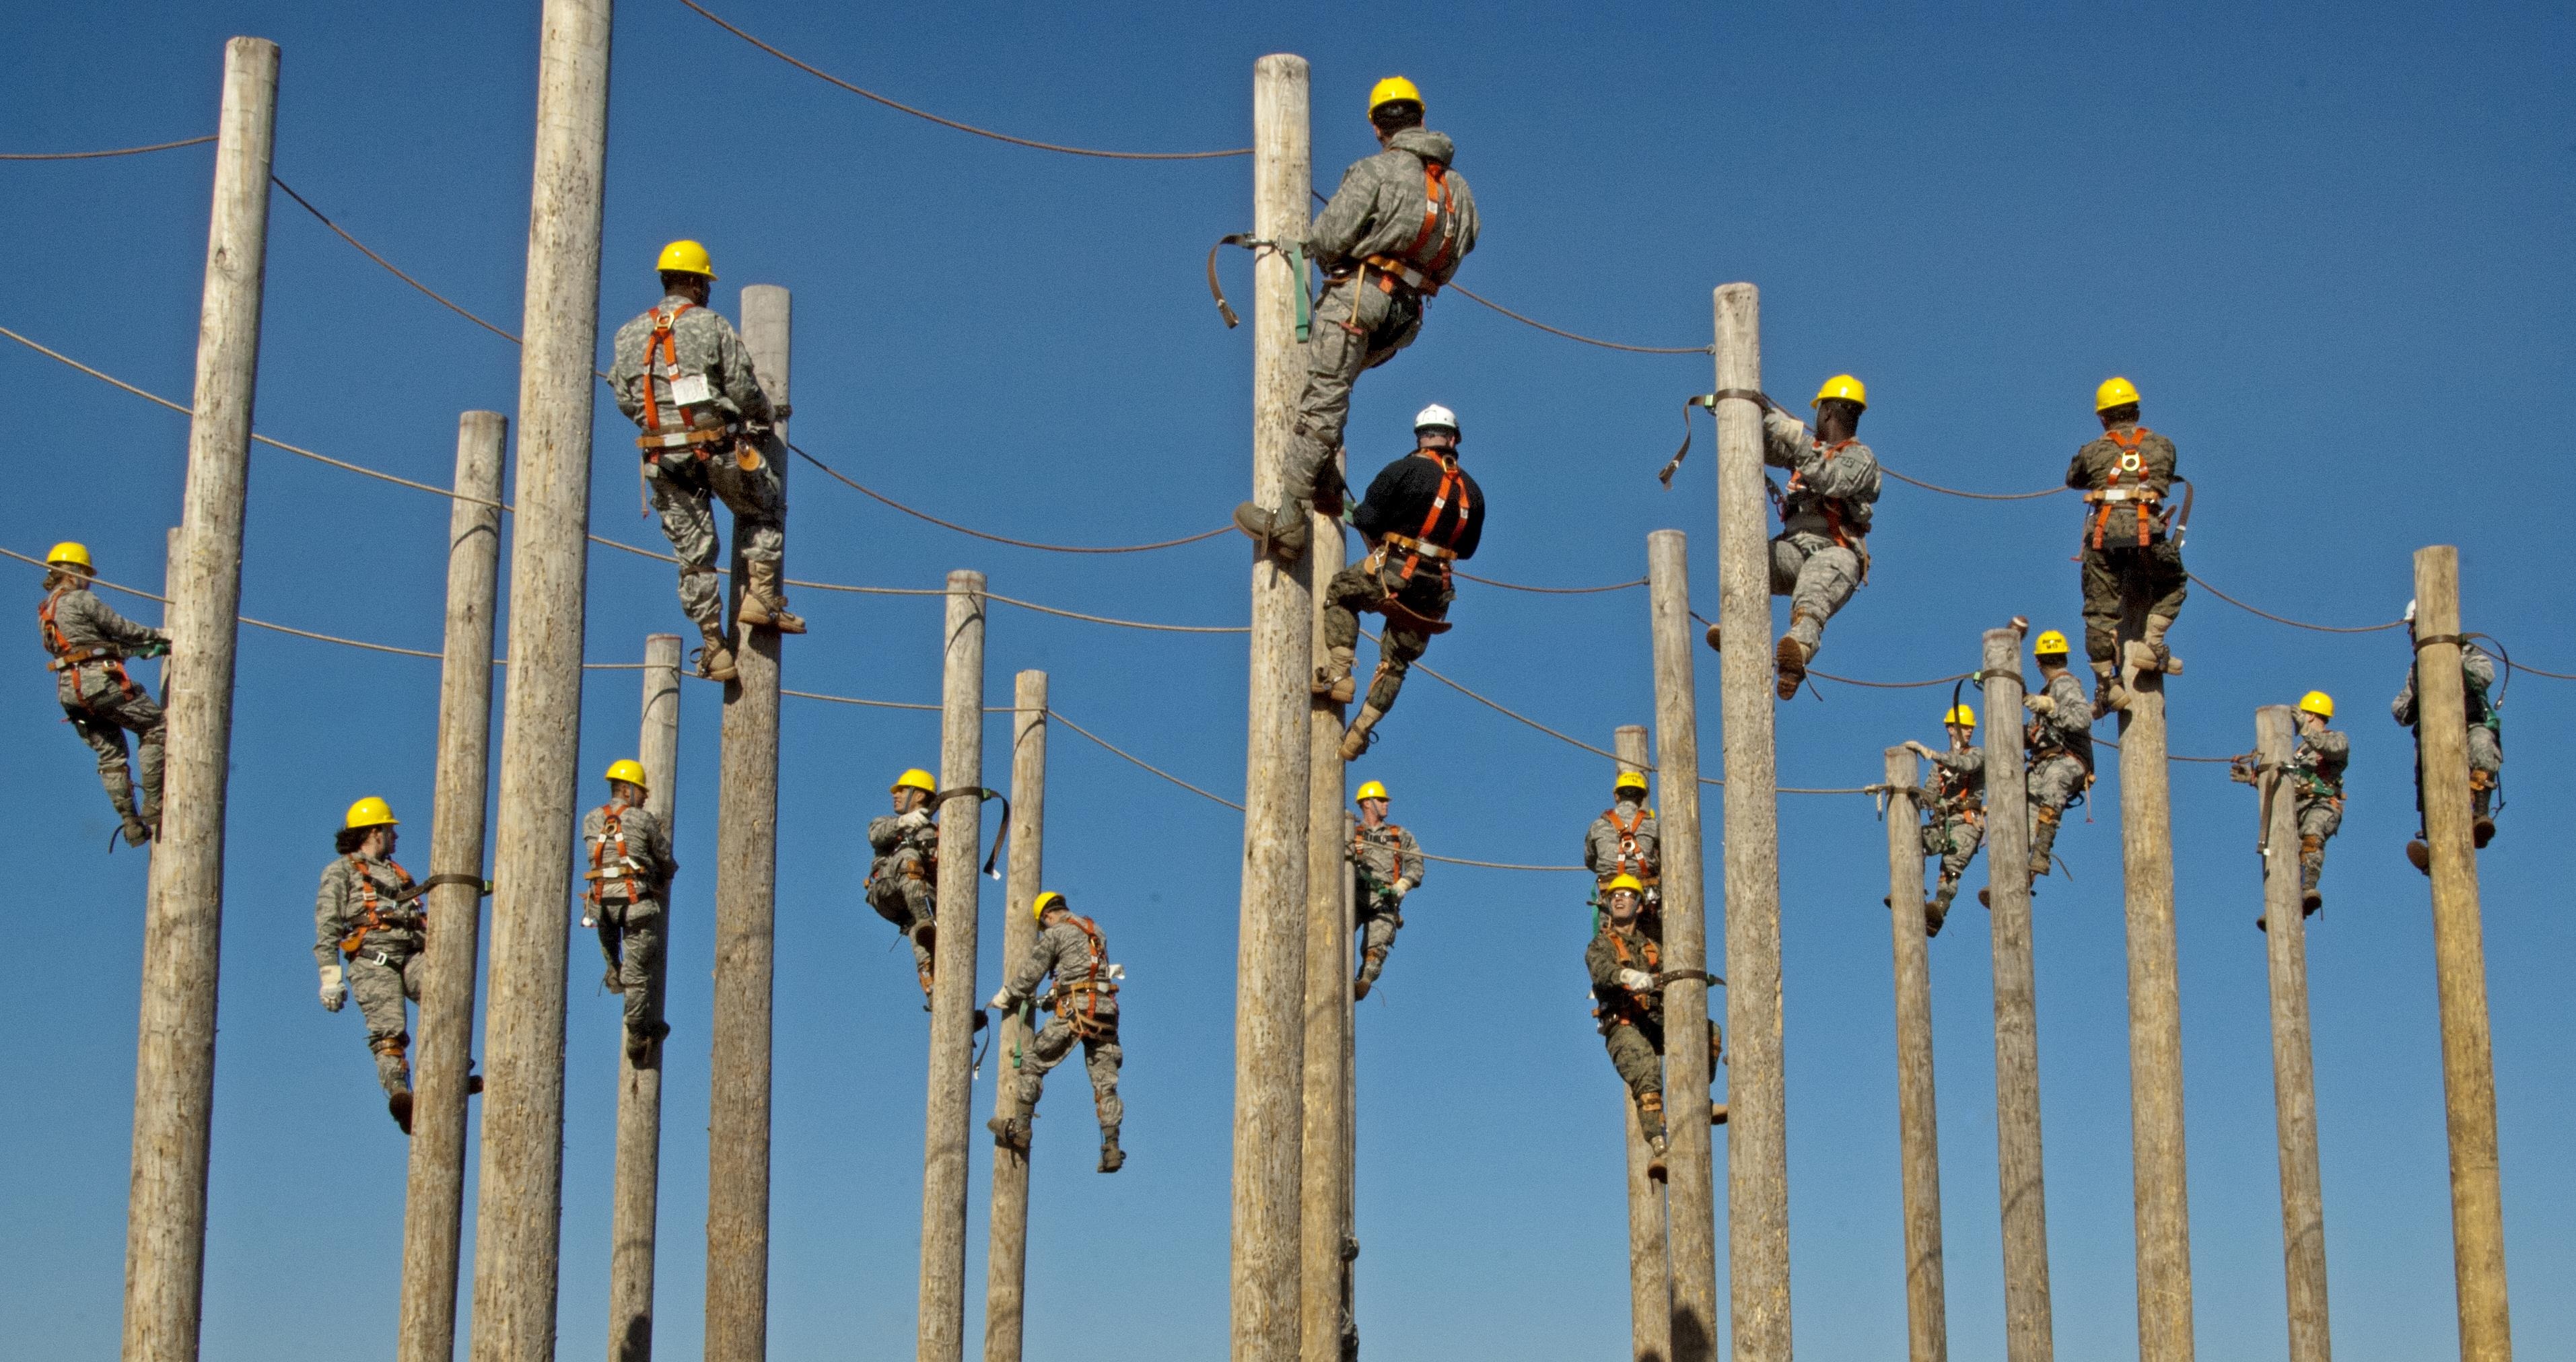
pole, spring, mast, electrical, training, blue, climbing, street light, electricity, lighting, helmet, labor, job, workers, hardhat, outdoor structure